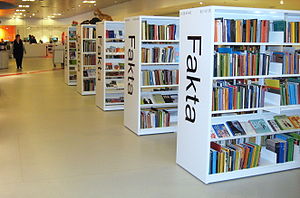
Hjørring Bibliotekerne / Bibliotekerne / Hjørring Bibliotek
Det nye bibliotek i Metropolen
Fakta (bibliotek )
Hjørring Bibliotekerne består af bibliotekerne i Hirtshals, Hjørring, Sindal, Løkken samt Vrå og udgør biblioteksvæsnet i Hjørring Kommune.